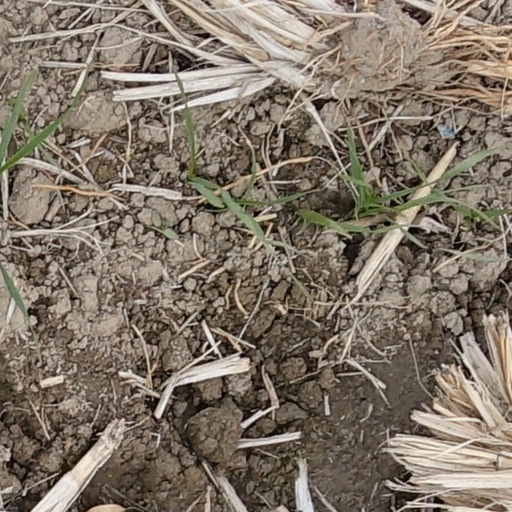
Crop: wheat